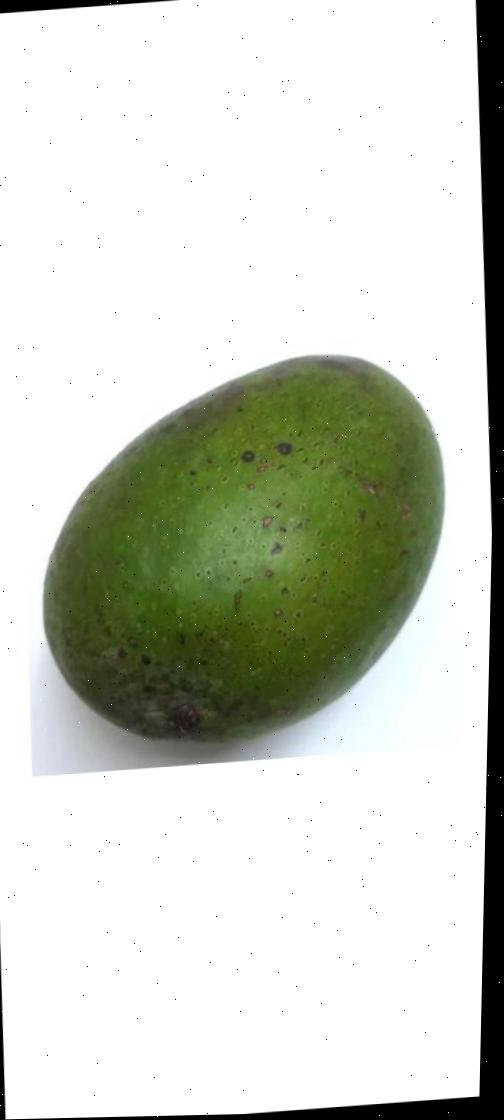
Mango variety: Ashshina Zhinuk